Beryl the Peril

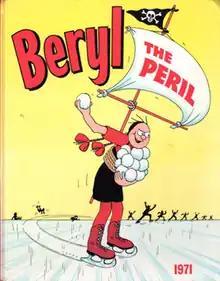
Cover of "Beryl the Peril" 1971 edition.

Beryl the Peril (or simply Beryl) is a fictional character created by David Law, the creator of Dennis the Menace, for issue 1 of "The Topper" comic (dated 7 February 1953) published by DC Thomson & Co. Limited. Like Dennis, she had black and red apparel, and devilishly tormented her parents and other members of her community. Despite not having quite as many appearances as other DC Thomson characters such as Dennis the Menace or Desperate Dan, Beryl is still considered one of the classic characters which define the popularity of British comics.